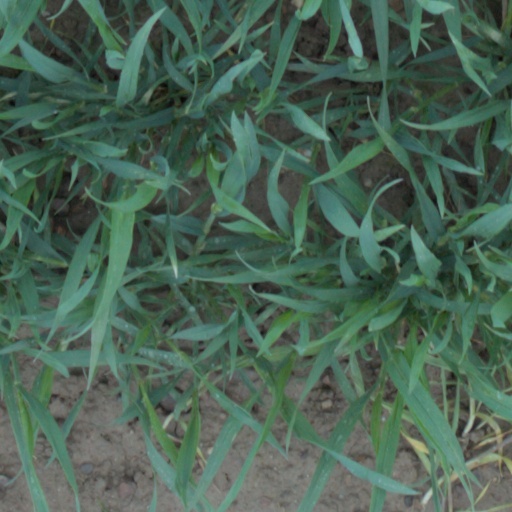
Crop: wheat